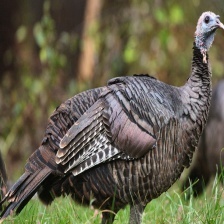
Species: WILD TURKEY
Scientific name: MELEAGRIS GALLOPAVO